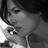
Emotion: sad